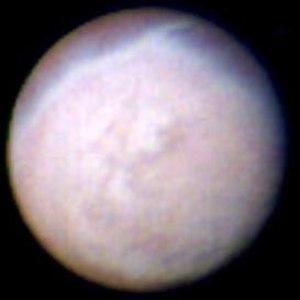
Cette liste des principaux objets du Système solaire propose différents tris :
En 2006, l'Union astronomique internationale a défini comme étant une « planète », tout corps en orbite autour du Soleil, assez gros pour être parvenu à l'équilibre hydrostatique et pour avoir nettoyé son voisinage autour de son orbite.